Lyman, South Carolina

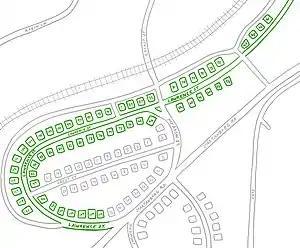
Houses on Lawrence Street

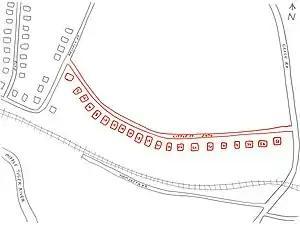
Houses on Little Street

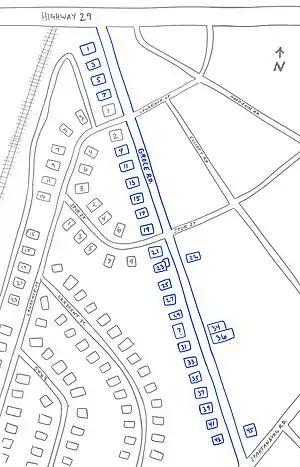
Houses on Groce Road

When Pacific Mills built the village of Lyman, they laid water mains and sewer pipes under the streets. All of the houses and buildings were hooked up to these. They therefore had indoor plumbing, with running water and sewage disposal (which in 1923 could have been considered a luxury item), then a rarity for many people in South Carolina. The sewage pipes ran from the village down to a concrete holding tank next to the river, across from where the library is today.